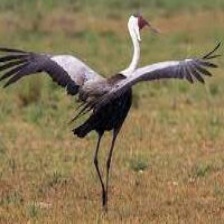
Species: SANDHILL CRANE
Scientific name: GRUS CANADENSIS
ImageNet parent category: crane